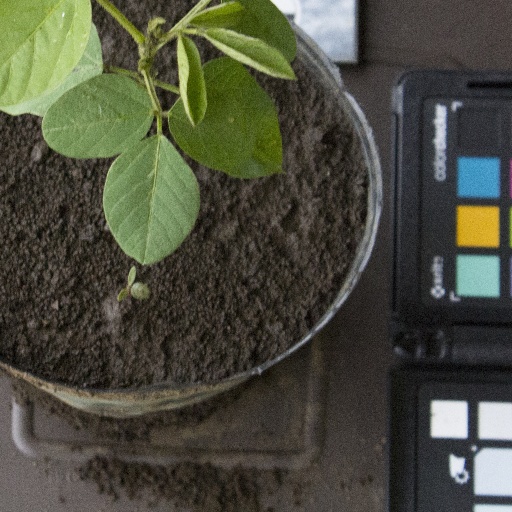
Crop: soybean